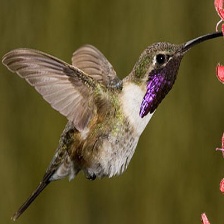
Species: LUCIFER HUMMINGBIRD
Scientific name: CALOTHORAX LUCIFER
ImageNet parent category: hummingbird